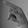
ASL letter: P